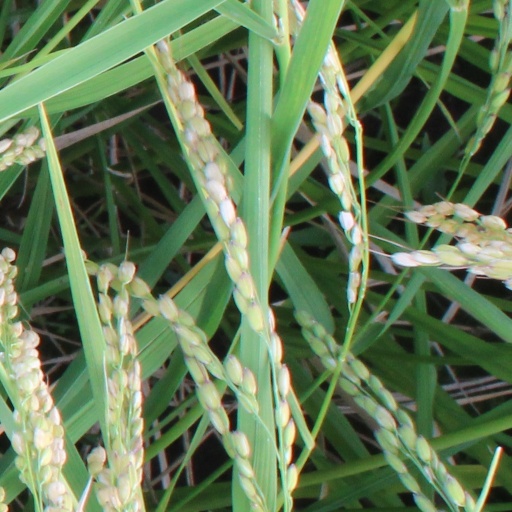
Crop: rice